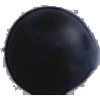
Label: Grape Blue 1